Alexander Hacke

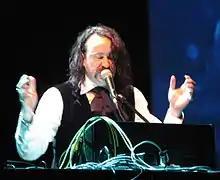
Hacke in 2007

Alexander Hacke (also known as Alexander von Borsig, Alex Hacke, Hacke, born 11 October 1965) is a German guitarist, bass guitarist, singer, musician, record producer, writer and filmmaker. He is primarily known as a longtime member of the influential German industrial music group Einstürzende Neubauten.